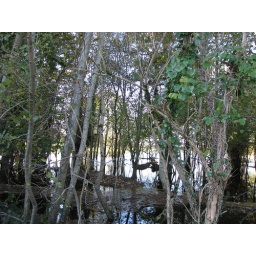
flooded forest by the road